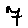
Label: 7